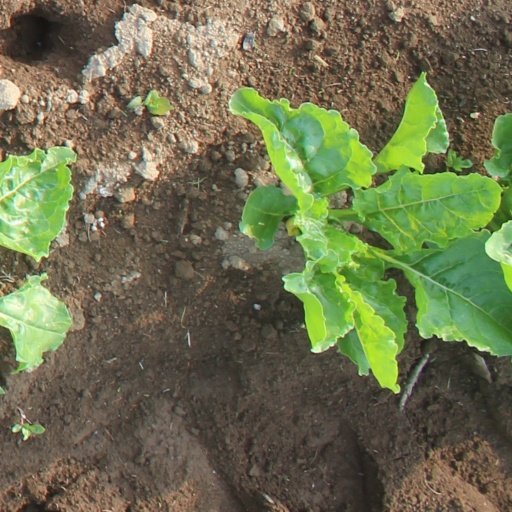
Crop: sugar beet